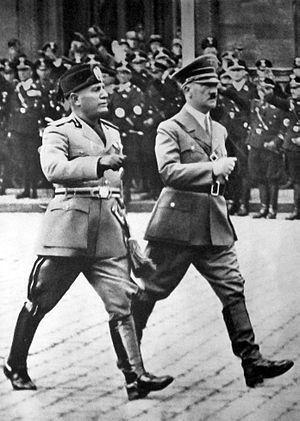
Le Front populaire est une coalition de partis de gauche qui gouverna la France de mai 1936 à avril 1938. Il réunissait les trois principaux partis de la gauche : la SFIO, le Parti radical et le Parti communiste, mais également toute une nébuleuse d'autres mouvements de gauche et antifascistes.
1937 est une année commune commençant un vendredi.